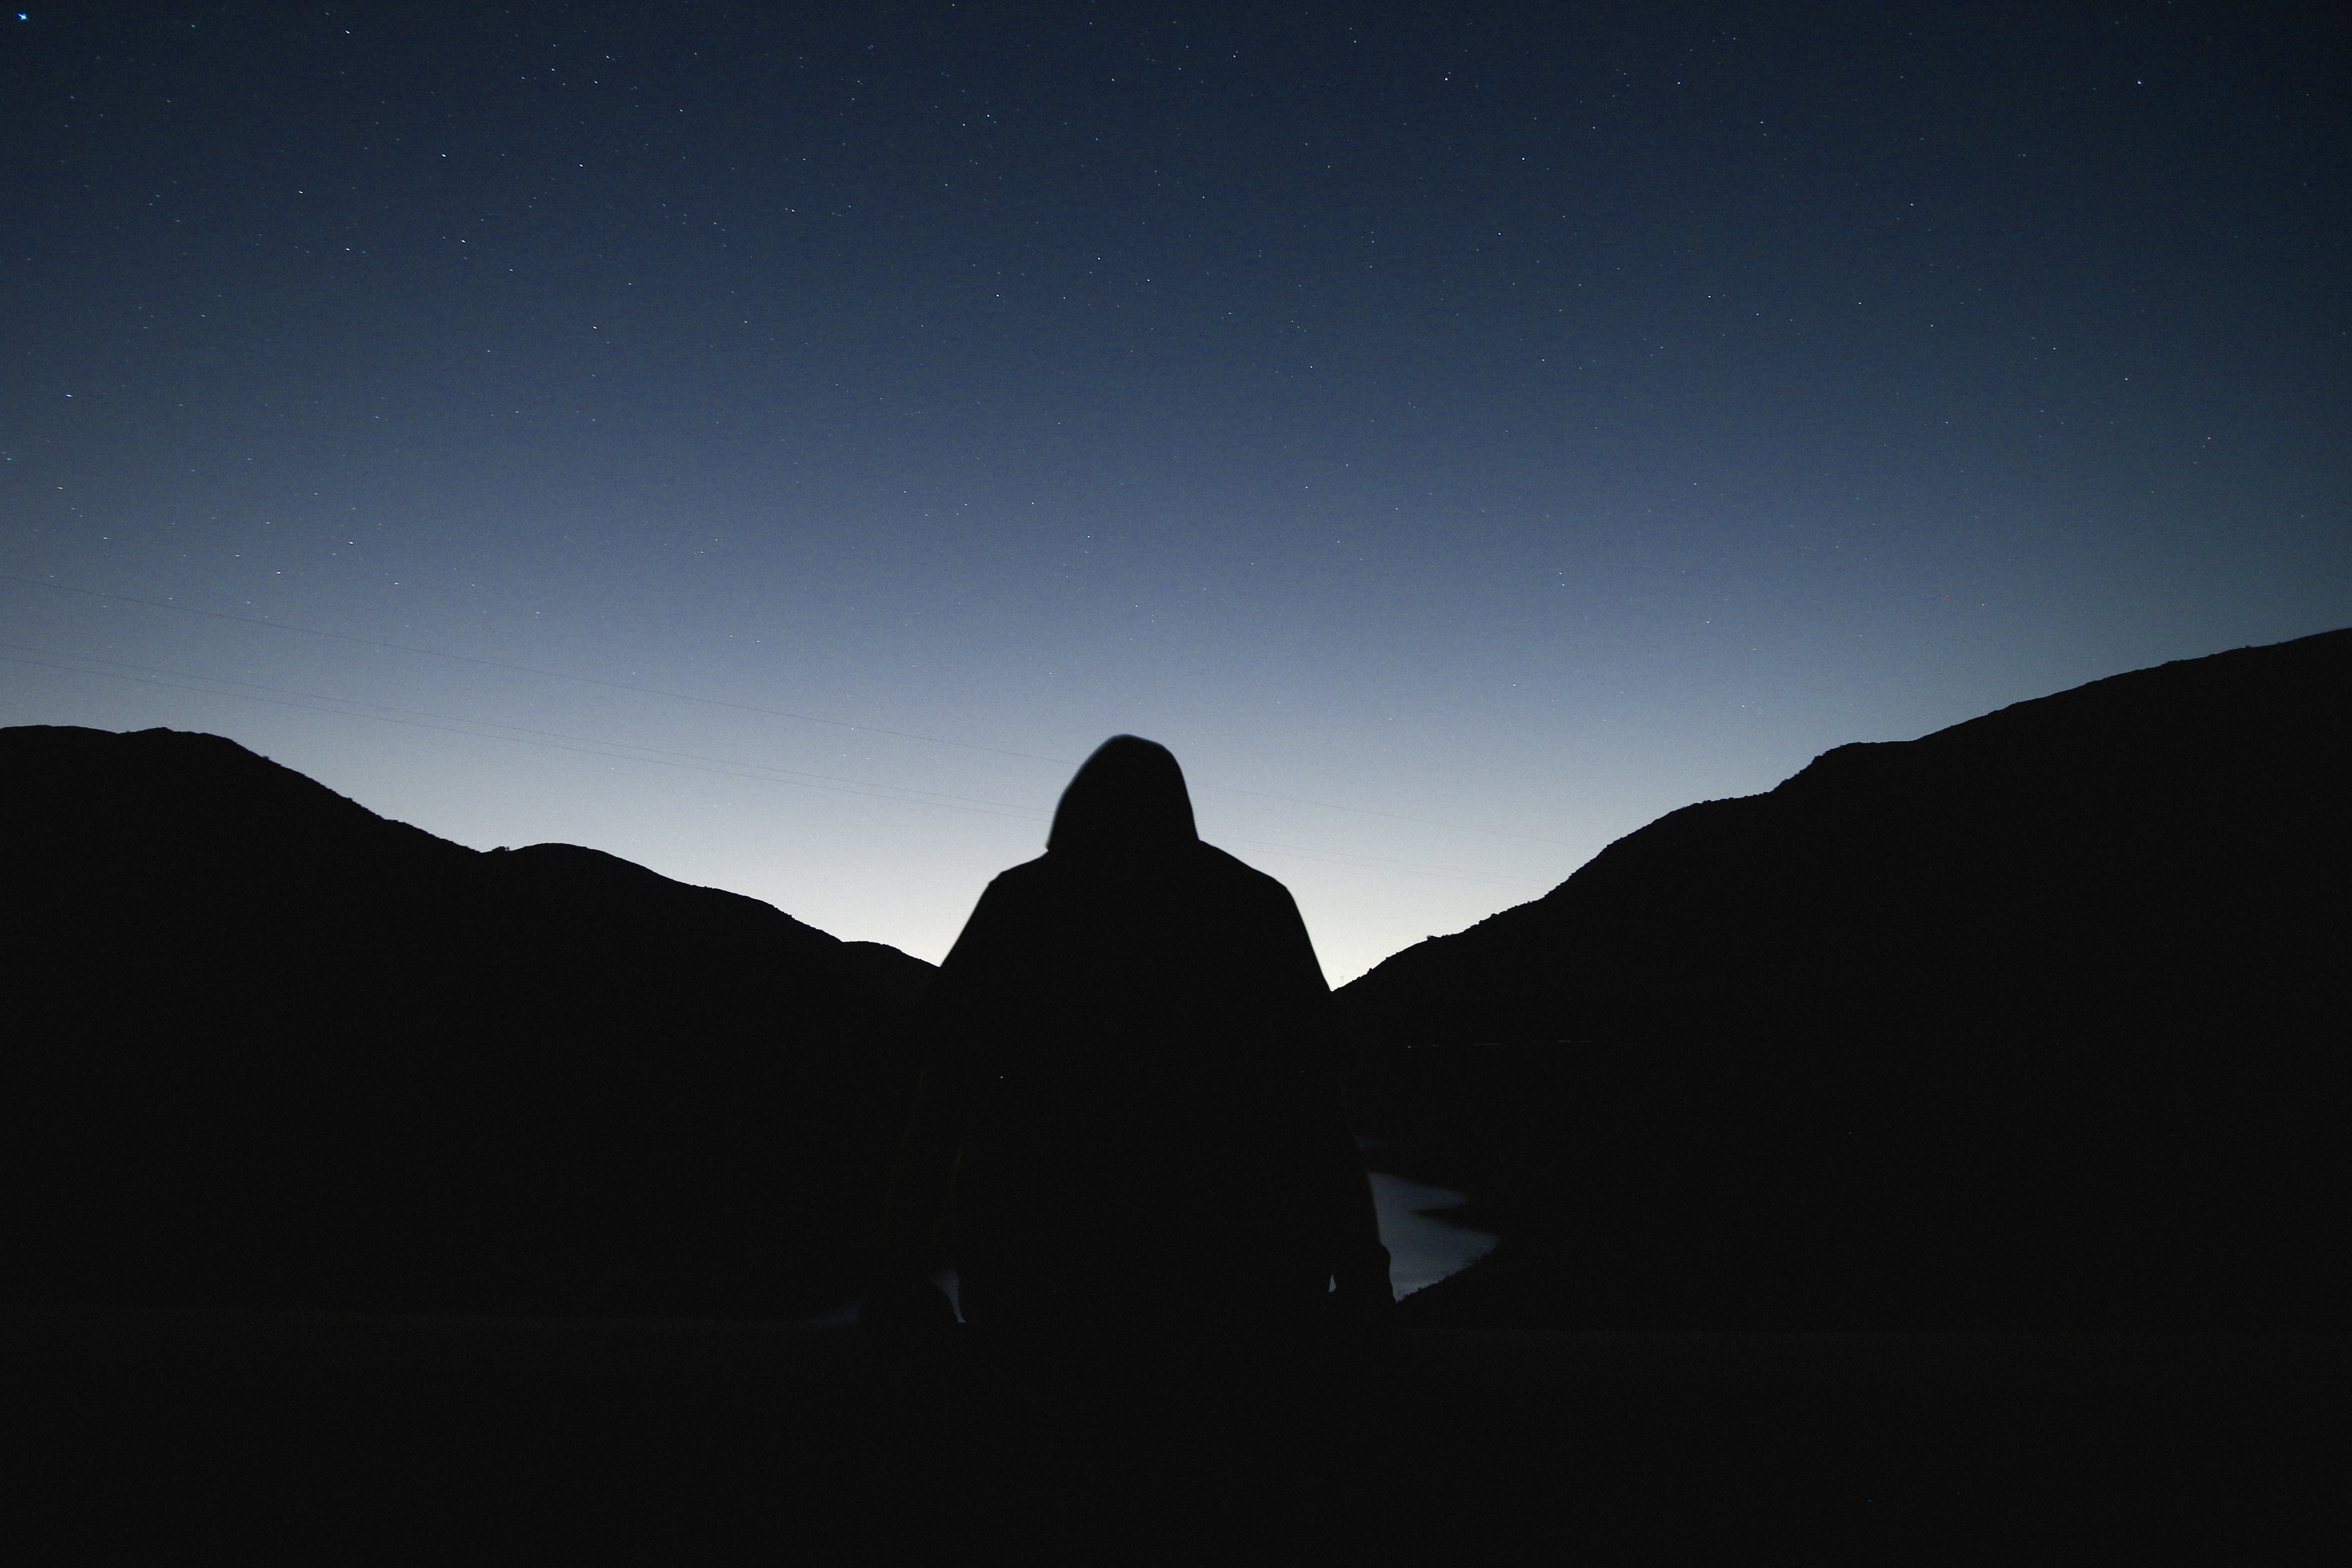
horizon, silhouette, mountain, light, cloud, sky, sunrise, sunset, night, morning, hill, dawn, atmosphere, dusk, evening, shadow, darkness, moonlight, summit, screenshot, astronomical object, atmospheric phenomenon, atmosphere of earth, mountainous landforms